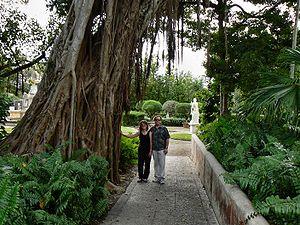
Ficus aurea est un arbre de la famille des Moraceae, originaire de Floride, du Nord et de l'ouest des Caraïbes, du sud du Mexique et d'Amérique centrale jusqu'au Panama. L'appellation spécifique aurea lui a été donnée par le botaniste et zoologiste anglais Thomas Nuttall, qui a décrit l'espèce en 1846 ; les anciens noms appliqués à cette espèce ont été jugés non valides.